Tanks in the Cold War

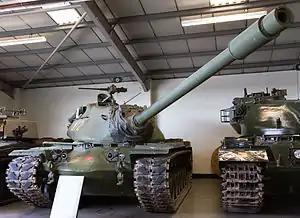
An American M103A2 heavy tank at Bovington tank museum in the UK

Heavy tanks such as the T-10 continued to be developed and fielded along with medium tanks until the 1960s and 1970s, when the development of anti-tank guided missiles and powerful tank guns rendered them ineffective. The combination of large high-explosive anti-tank (HEAT) warheads, with a long effective range relative to a tank gun, and with high accuracy, meant that heavy tanks could no longer function in a stand-off, or overwatch role; much cheaper antitank guided missiles could fill this role as well. Medium tanks were just as vulnerable to the new missiles, but could be fielded in greater numbers and had higher battlefield mobility.